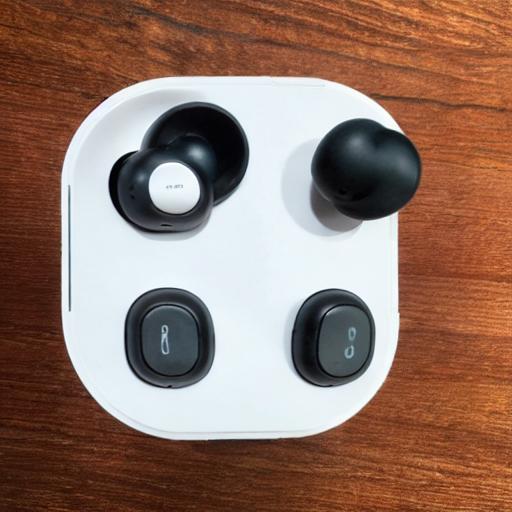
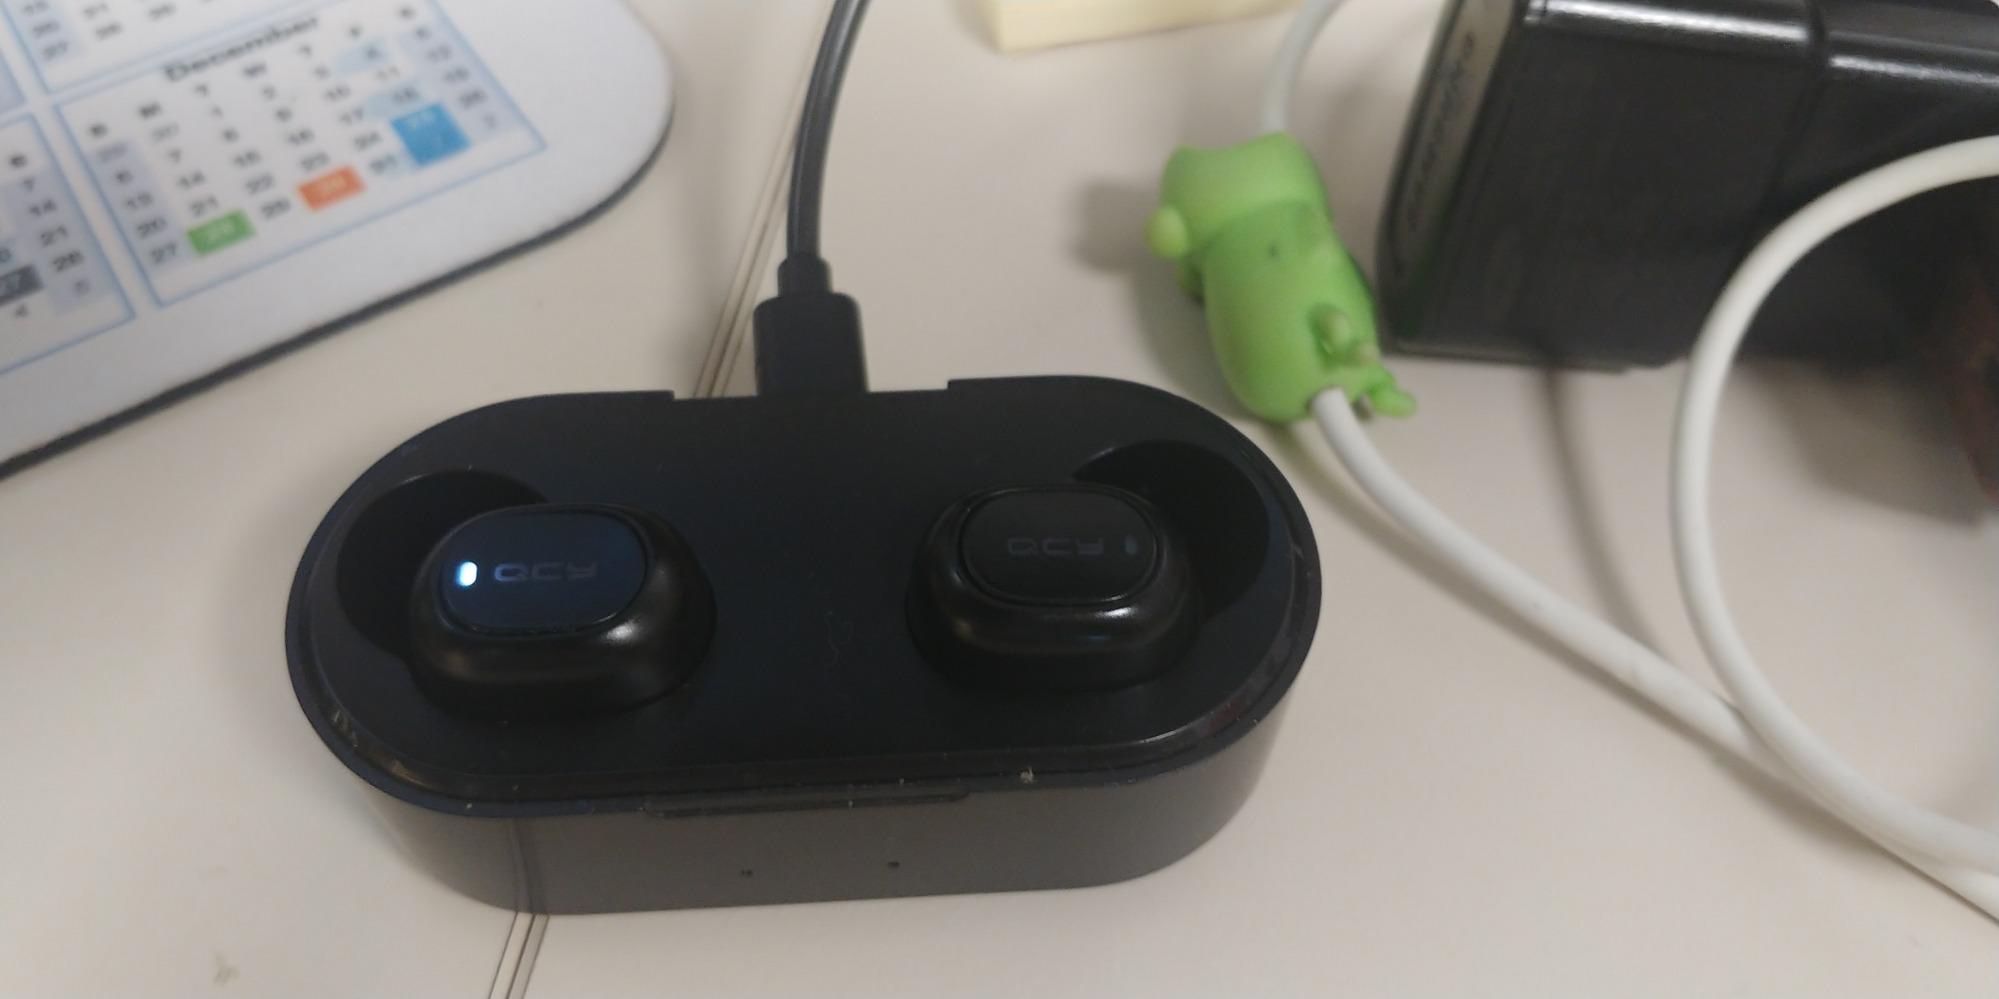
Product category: earbuds
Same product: no